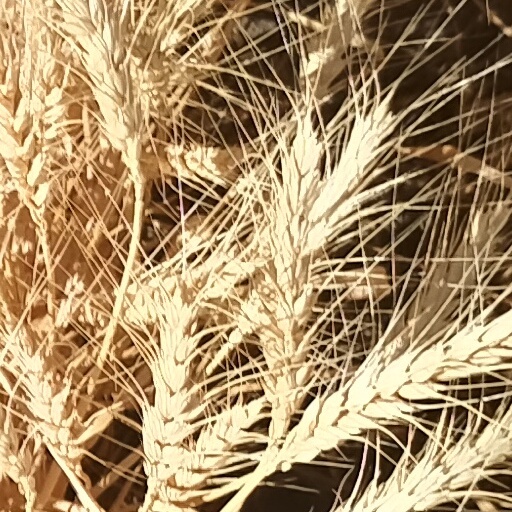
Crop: wheat